1973 Syrian General Staff Headquarters raid

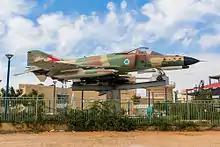
Israeli 119 Squadron F-4E Phantom II

In order to allow IAF aircraft to strike targets inside Syria without overflying the heavily defended regions around the Golan Heights, new attack routes through Lebanon had to be opened. The IAF therefore first attacked the Lebanese radar station at Barouk, which had been linked to the Syrian air defence network and was capable of supplying Syrian defenders with advance warning of Israeli strikes.